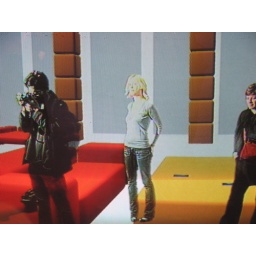
We're standing in a blue studio which is composed in real-time with a virtual world (the furniture and walls, etc.)